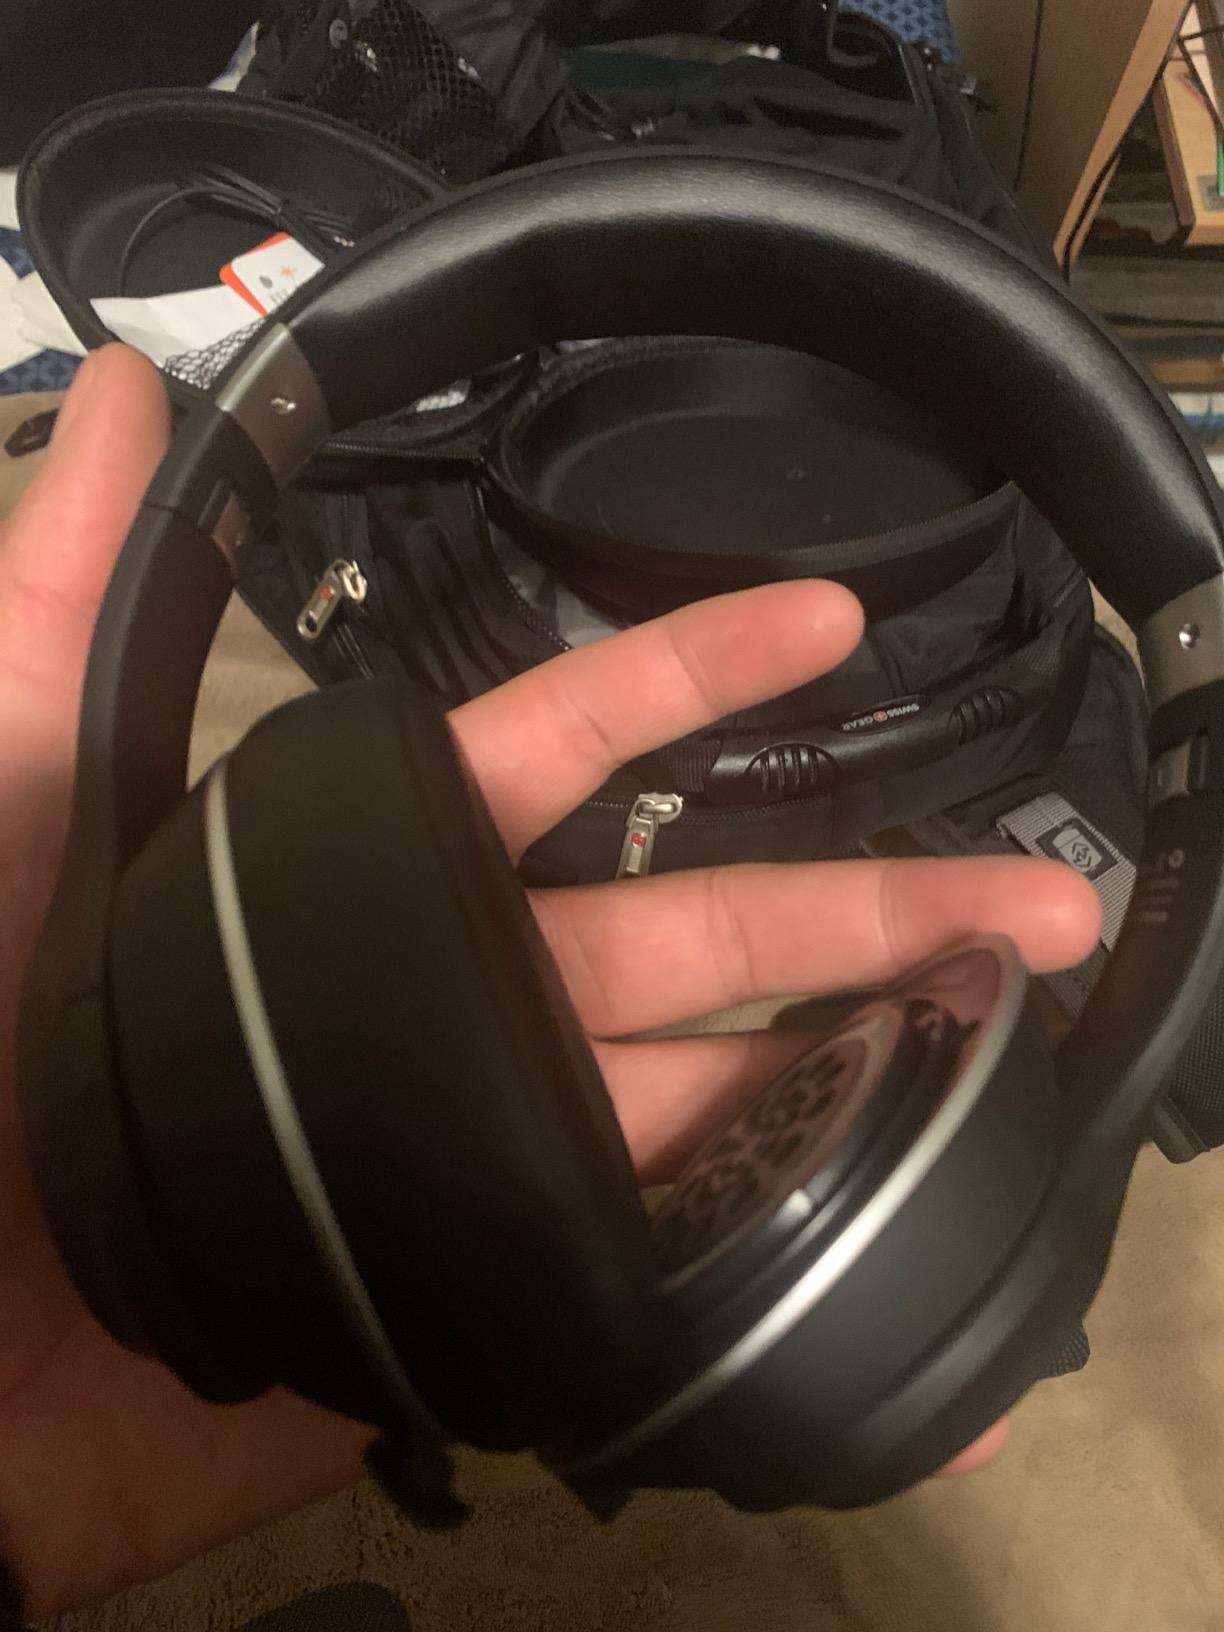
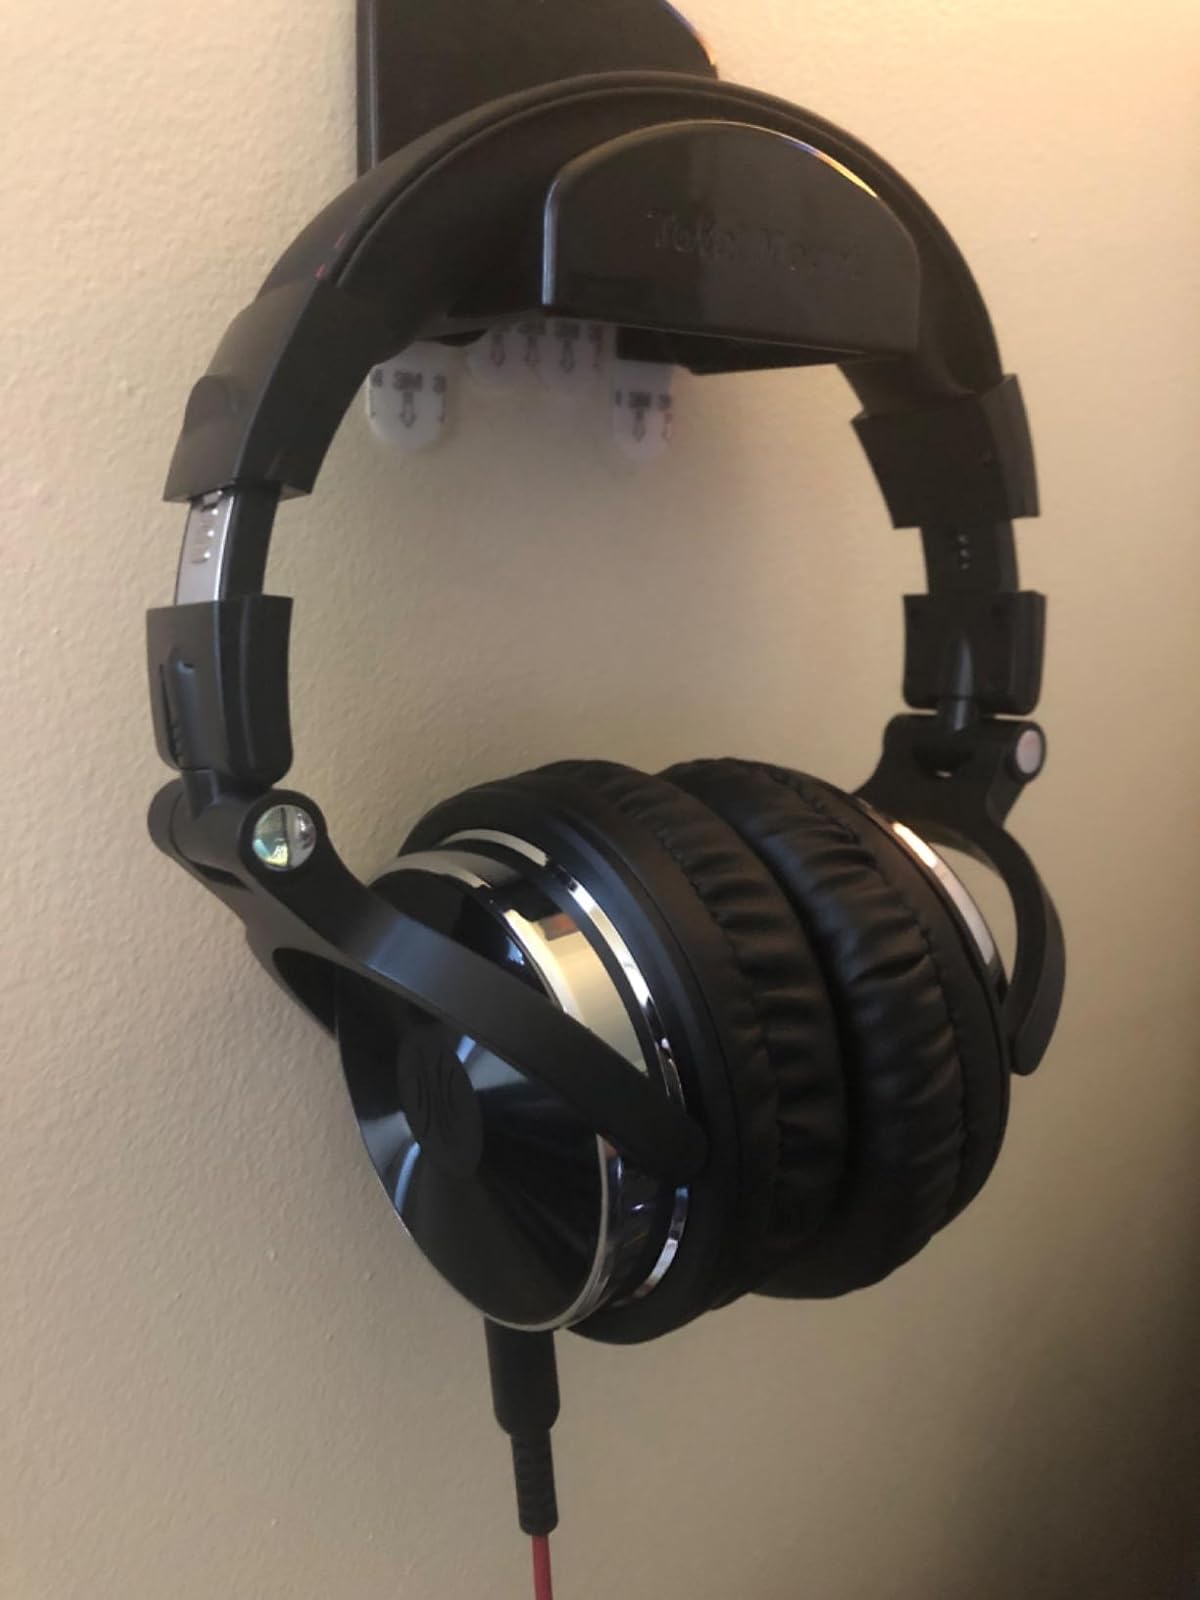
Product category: headphones
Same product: no